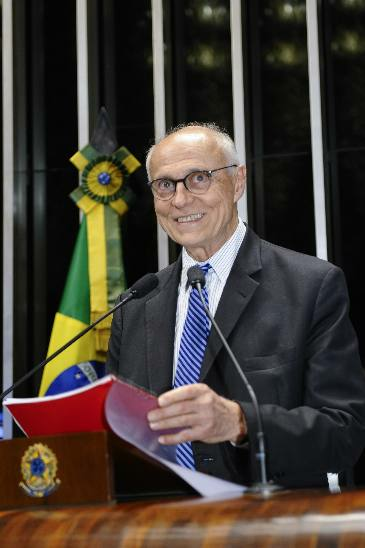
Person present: Yes